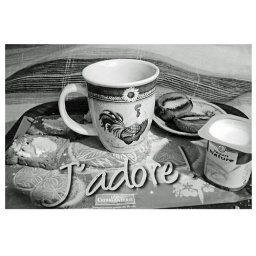
Breakfast in bed - in gray